Chestnuts Park

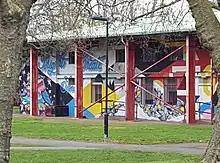
Exterior of community centre located in the park

Chestnuts Park is a park between the West Green, St. Ann's and Harringay neighbourhoods in the London Borough of Haringey.